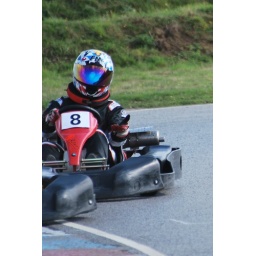
rach being pushed off by female rival beth mccarthy at red lodge covkart 2008